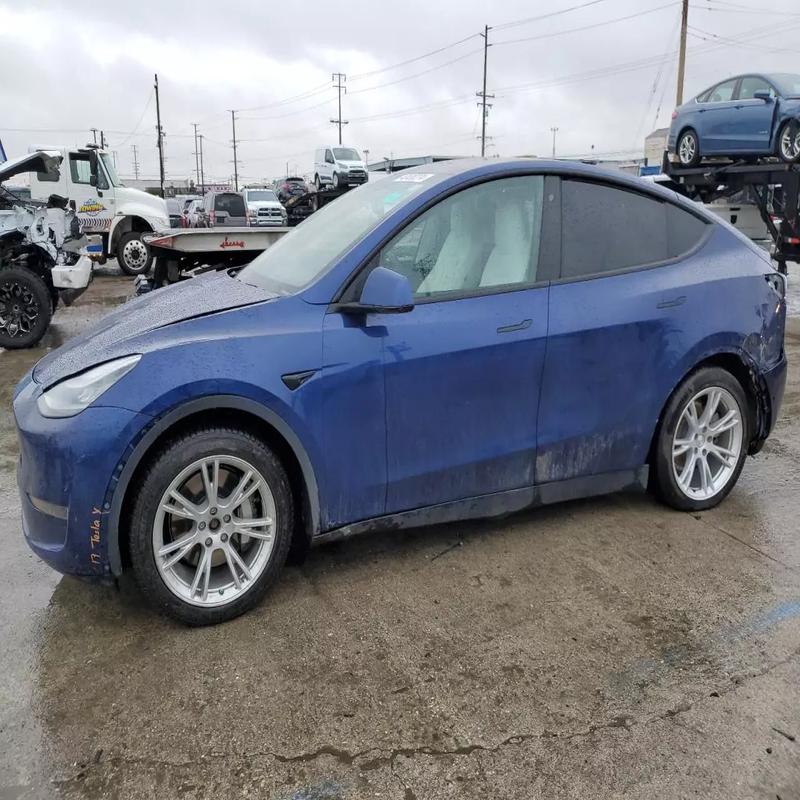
Aucun dommage détecté.
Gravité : aucun